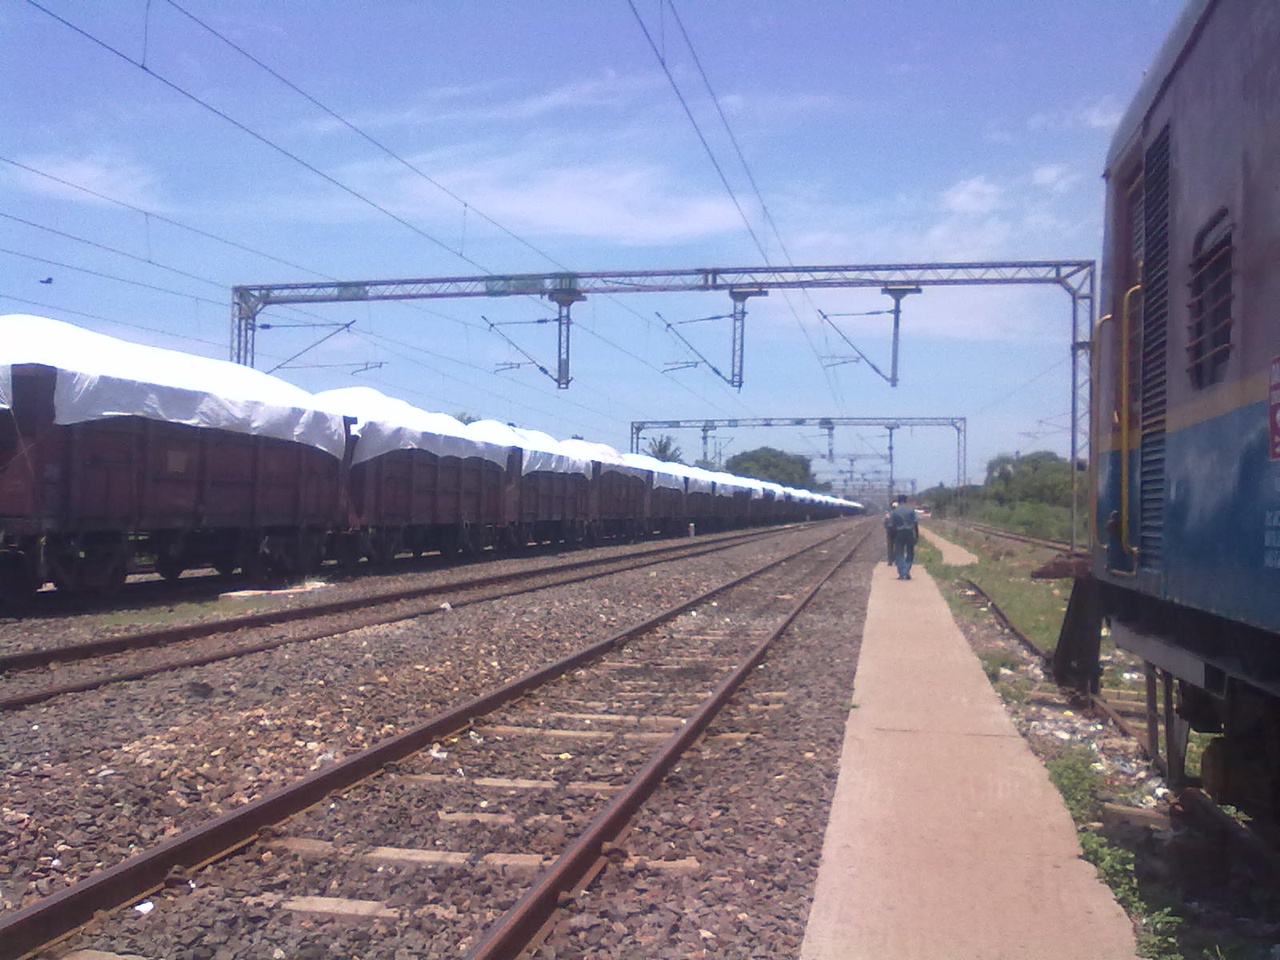
It is the pathway for west side connectivity from station